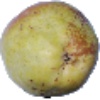
Label: Pear Williams 1